List of burials at West Laurel Hill Cemetery

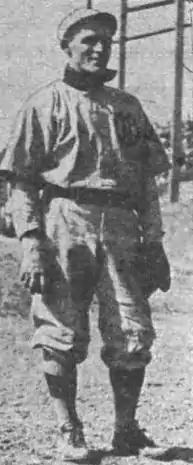
Walter Moser was a Major League Baseball pitcher who played for the Philadelphia Phillies, the Boston Red Sox and the St. Louis Browns

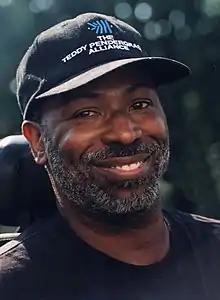
Teddy Pendergrass was posthumously inducted into the National Rhythm & Blues Hall of Fame in 2021

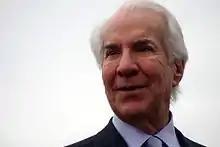
Ed Snider founded the Philadelphia Flyers in the National Hockey League

Ed Snider (1933–2016) Chair of Comcast Spectacor, owner Philadelphia Flyers, former owner Philadelphia 76ers, part-owner of Philadelphia Eagles